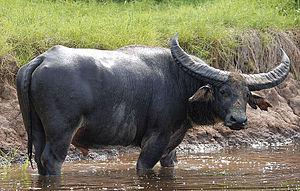
Un buffle marron est un Buffle domestique qui est retourné à l'état sauvage ou semi-sauvage par le phénomène du marronnage. Il ne doit pas être confondu avec le Buffle d'Asie, qui est l'ancêtre sauvage de ce dernier et qui n'a jamais été domestiqué.